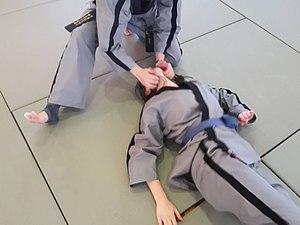
technique de point de pression au sol, par Sabom Matteo Tacchi
Le Sin Moo Hapkido est un art martial dit coréen. Cependant, même si la fondation de cette discipline date de 1983 en Corée, par Ji Han-Jae, son premier lieu d'enseignement a été les États-Unis à Daly City, Californie, en 1984 d'où il s'est diffusé depuis de par le monde.